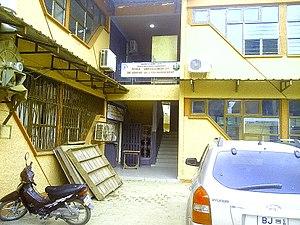
Faculté des droits et science politique.
L'université d'Abomey-Calavi est une université publique béninoise située dans la commune d'Abomey-Calavi, près de Cotonou, dans le sud du pays.